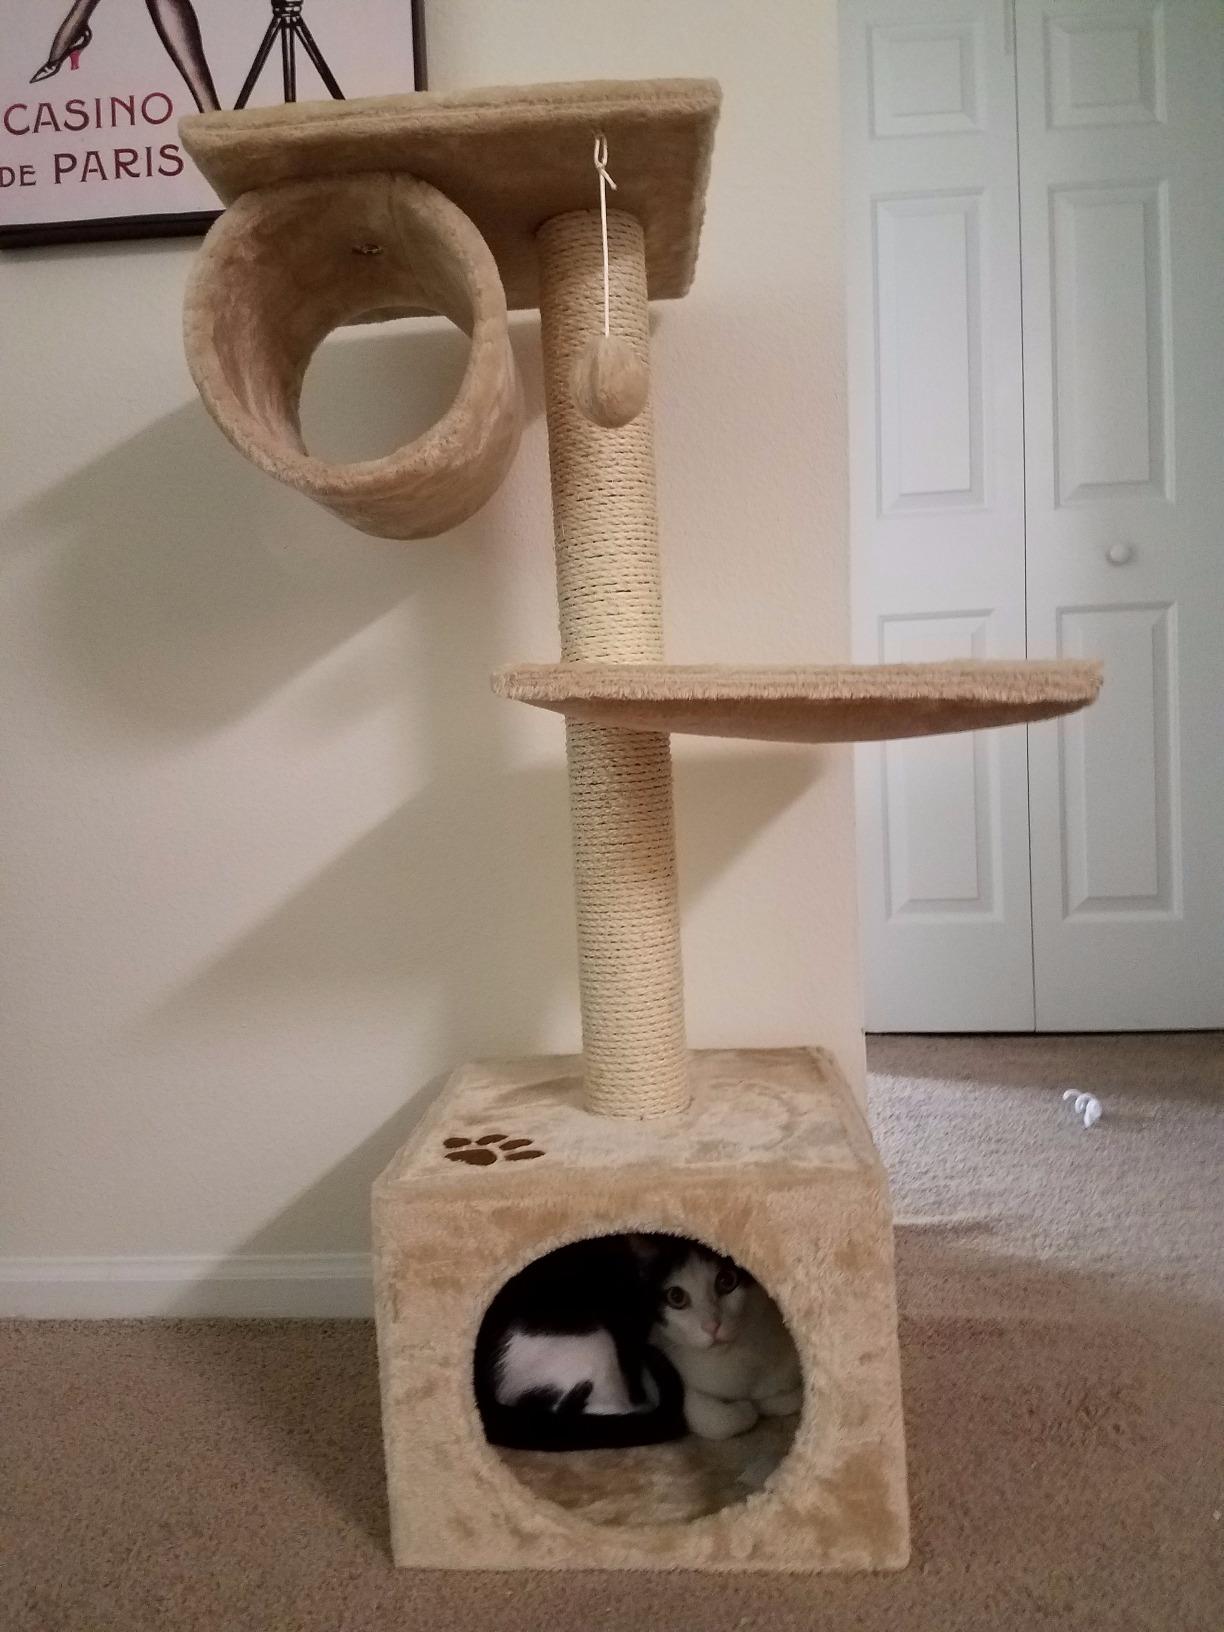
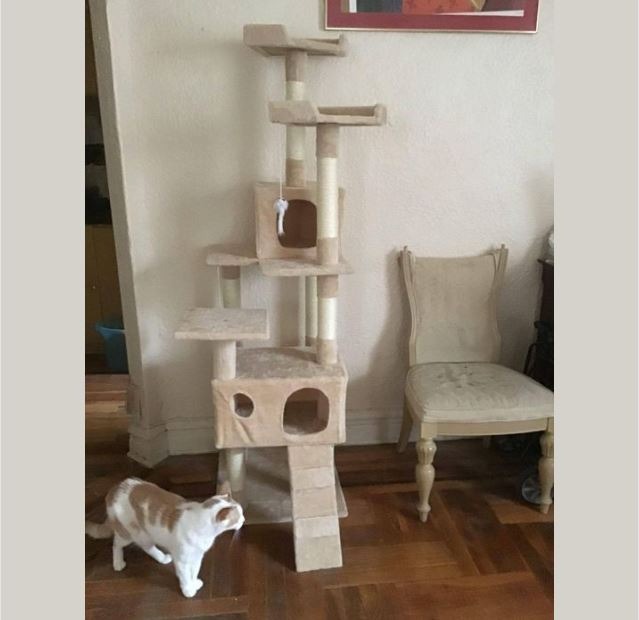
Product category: items_cat tree
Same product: no